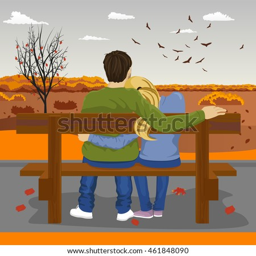
back view of young couple sitting together on a bench outdoors in autumn